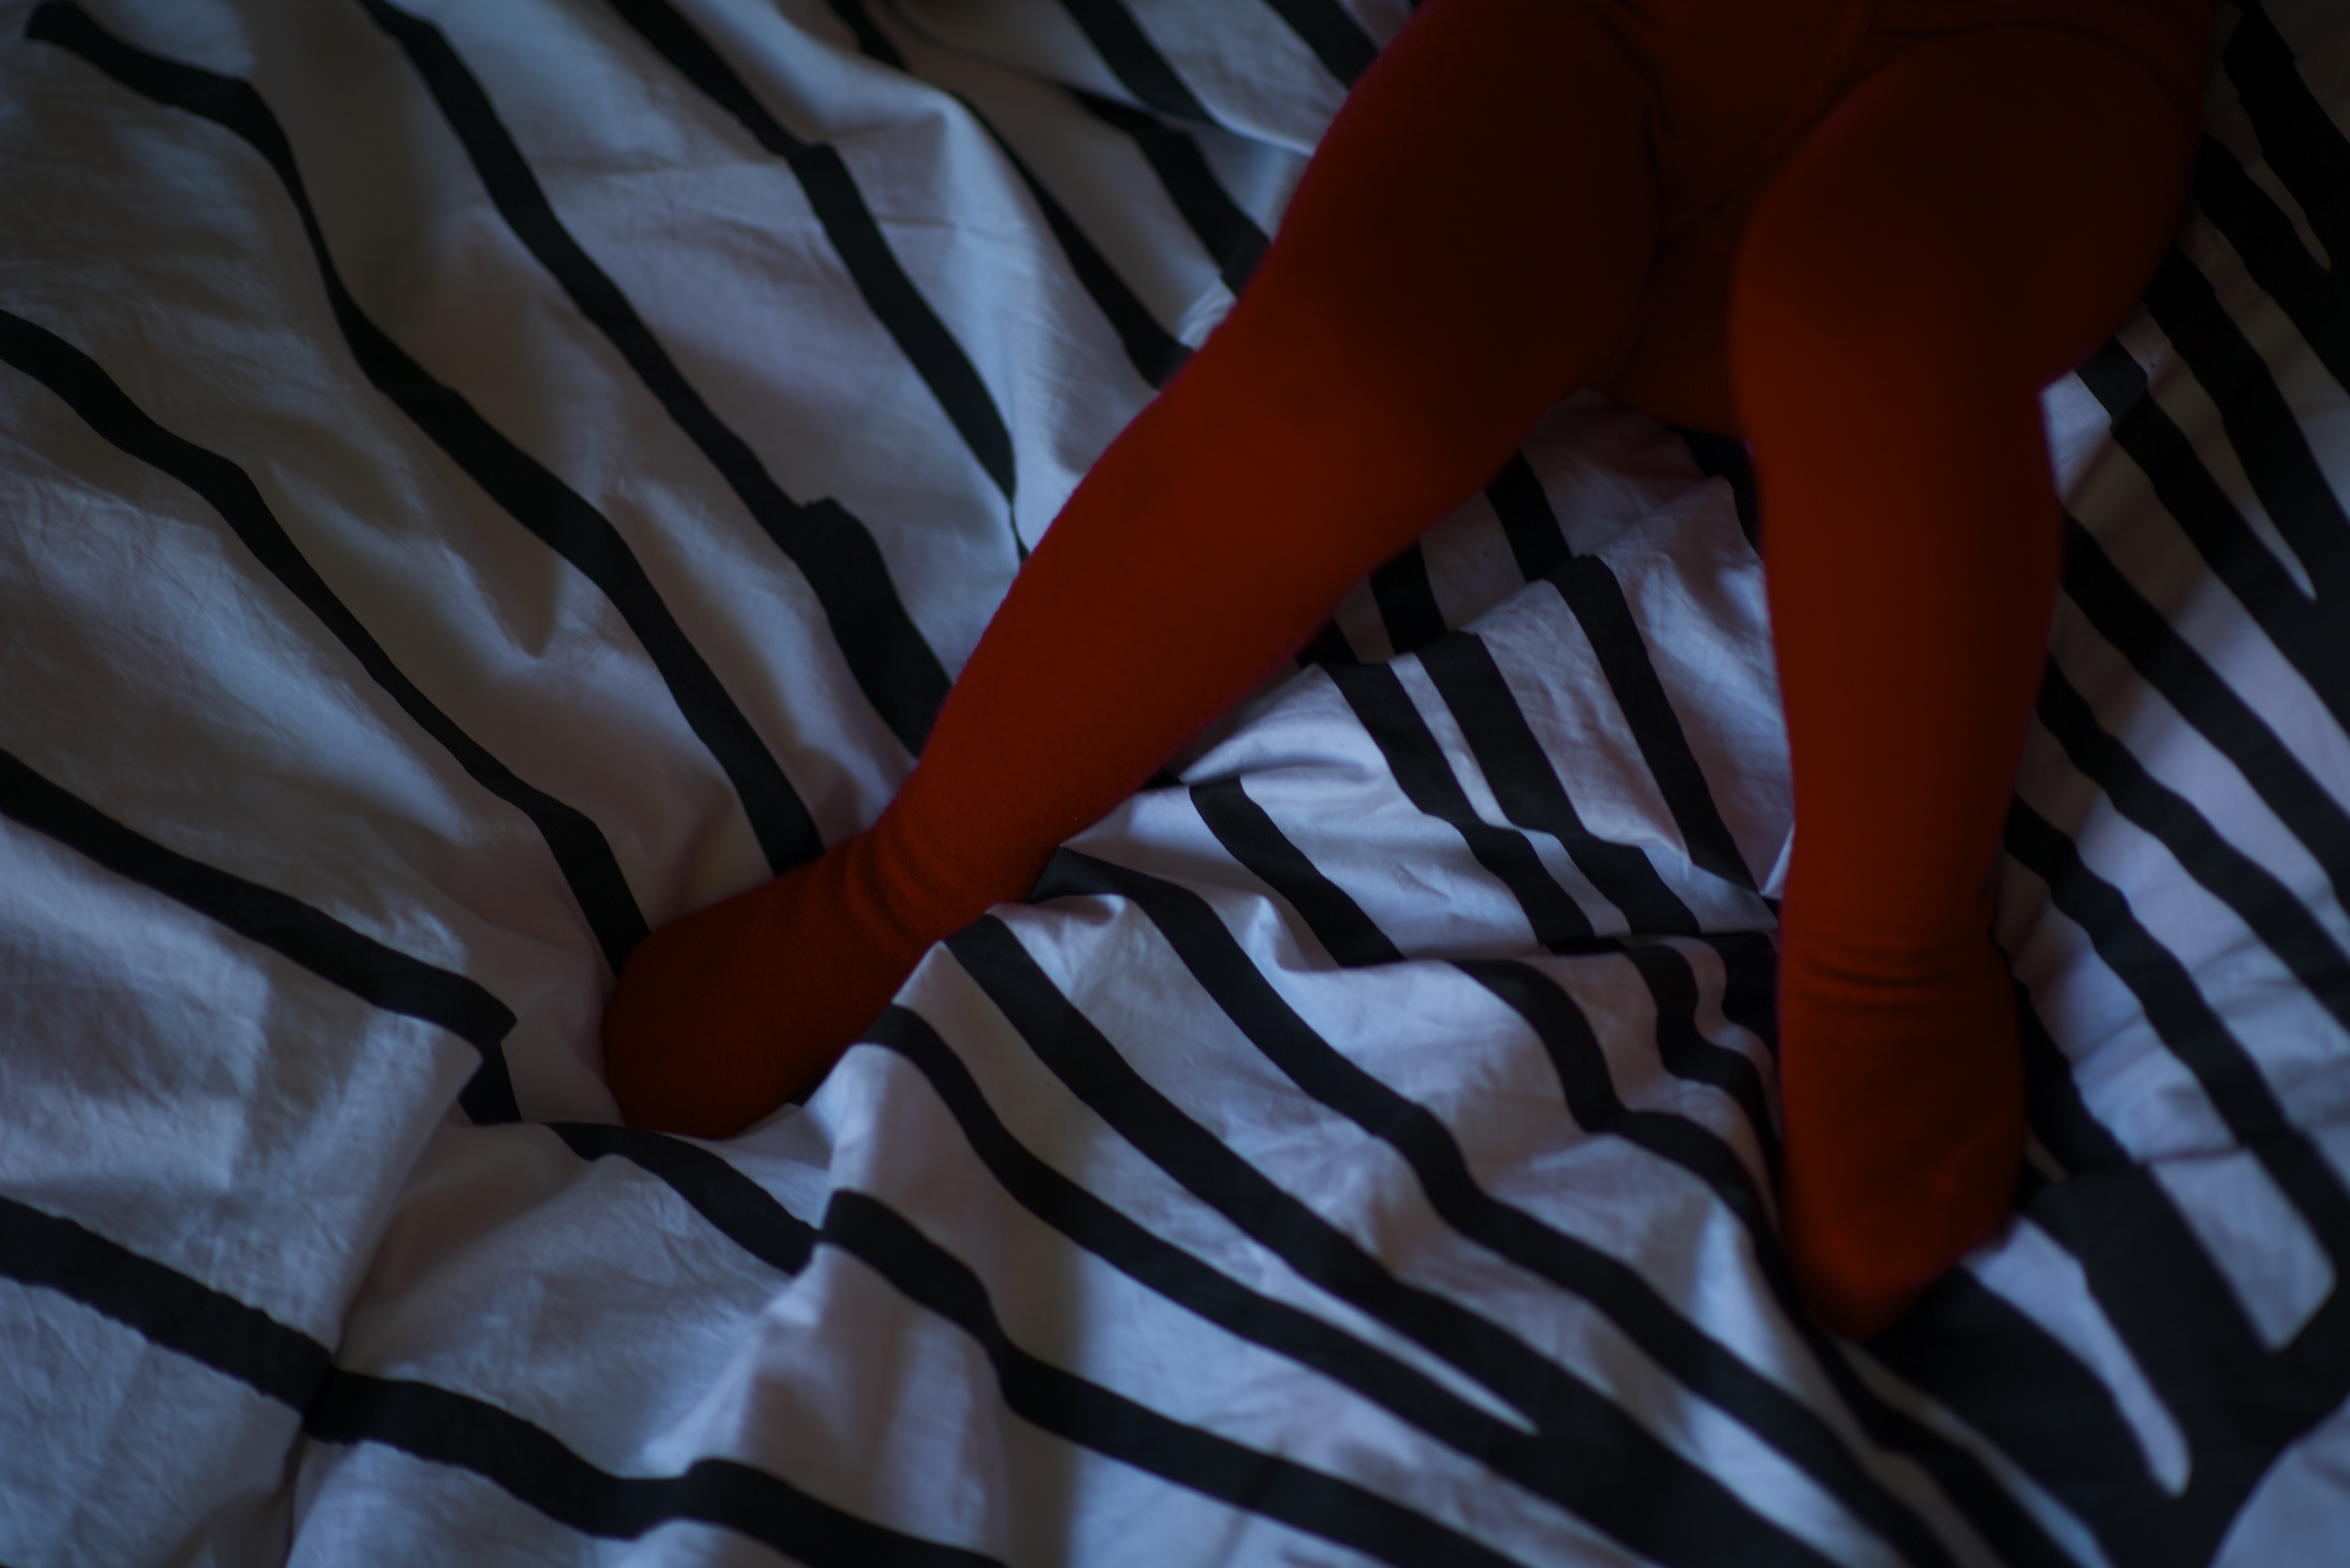
hand, light, girl, white, moody, dark, leg, portrait, red, relax, color, peaceful, blue, nikon, clothing, black, close up, human body, m, stripes, yoga, pose, t, foto, beautiful, organ, minimalistic, d800, norway, melancholic, experimenting, portrayal, poetic, sense